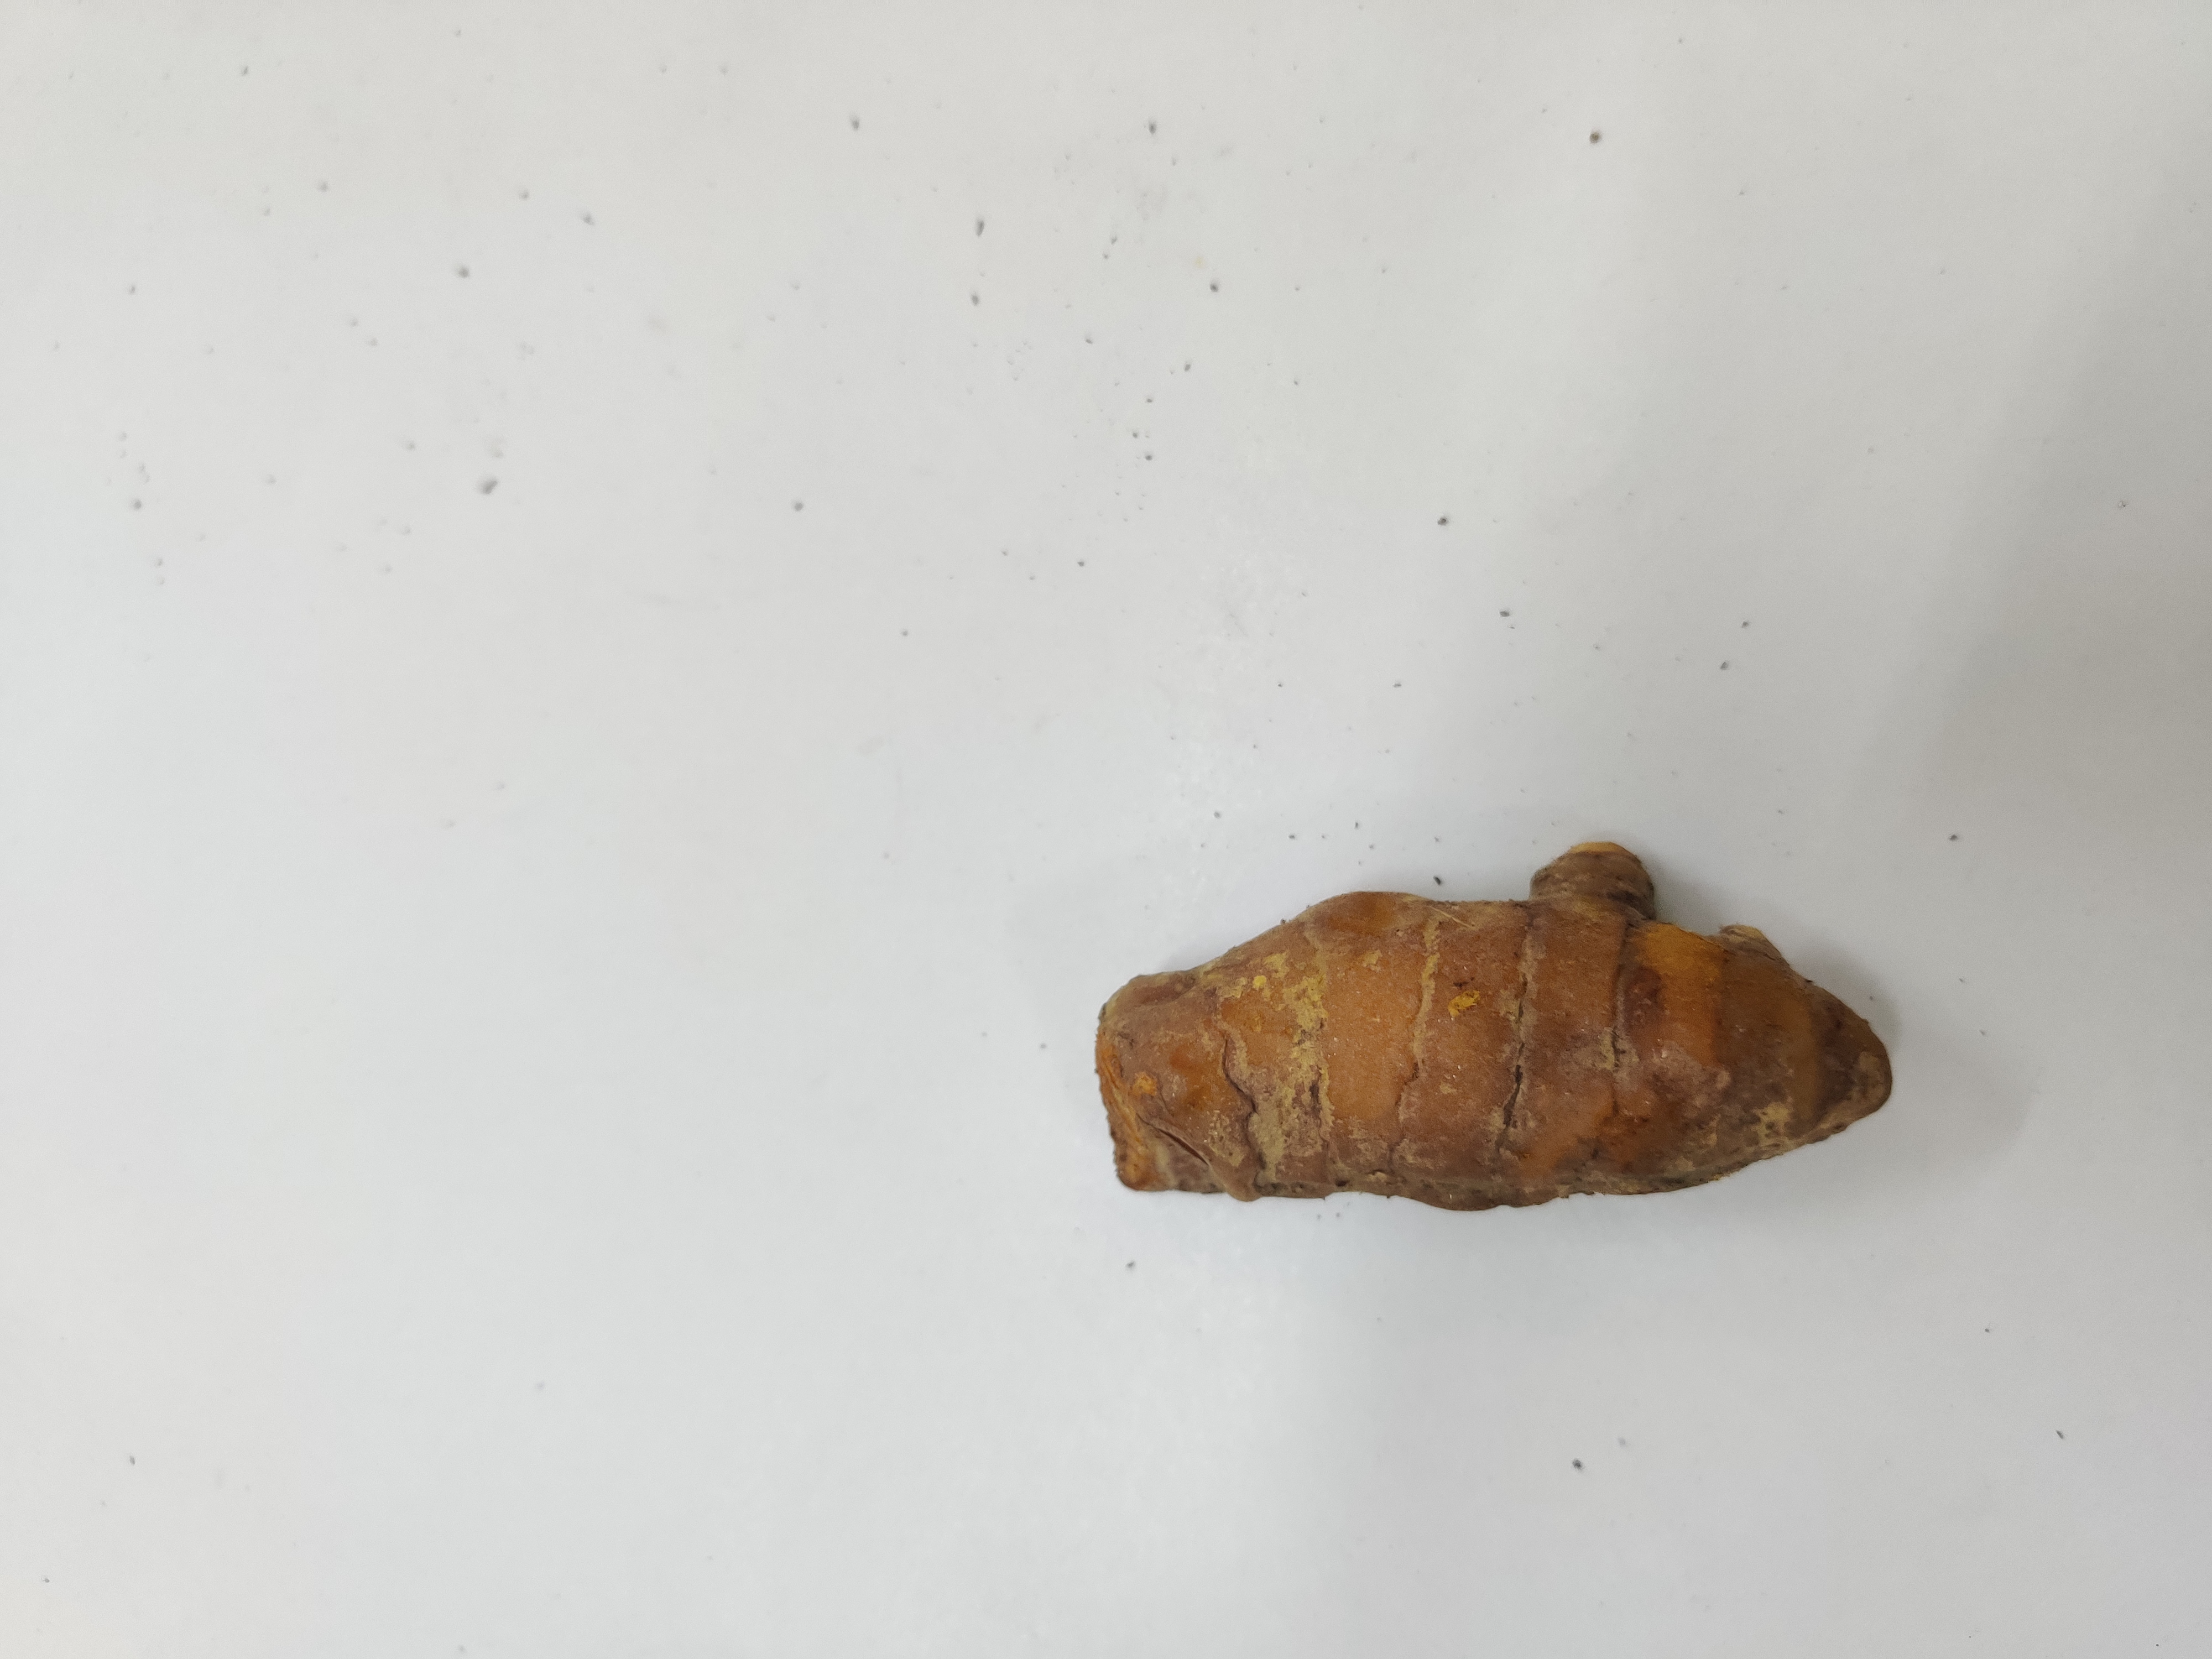
Crop: Turmeric
Condition: Fresh